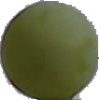
Label: Grape White 4